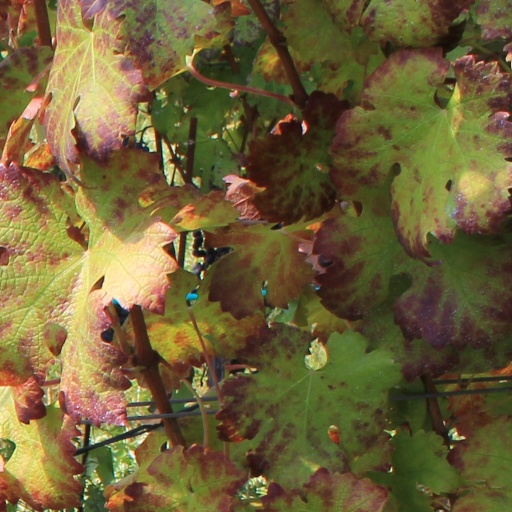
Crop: grape